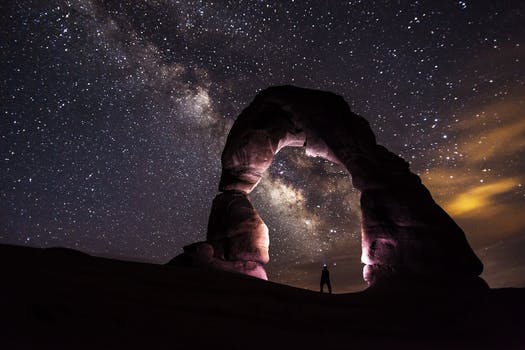
Label: No Watermark